Temuan people

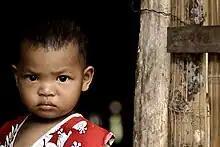
A Temuan child.

The Temuan people can be found in almost every state of Peninsular Malaysia, but most of them still live in the countryside and suburban villages of Selangor, Negeri Sembilan, as well as Pahang and Melaka. Usually these villages consist of purely Temuan people. Traditionally, the Temuans were forest dwellers. However, with the implementation economic development programmes, relocation of individuals of Orang Asli communities to new villages are often in suburban areas by the government. In urban areas, the Temuan people live alongside other ethnic groups.